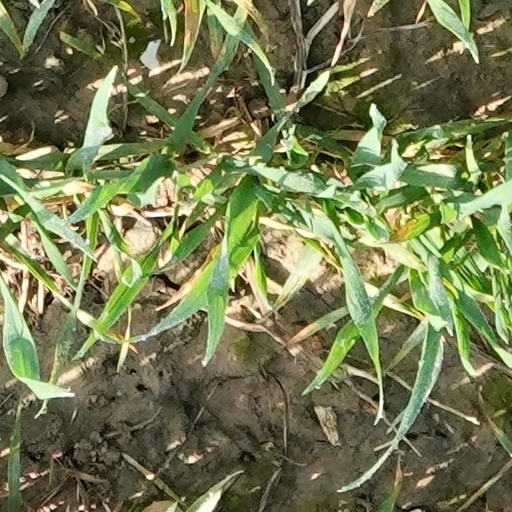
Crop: wheat